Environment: real
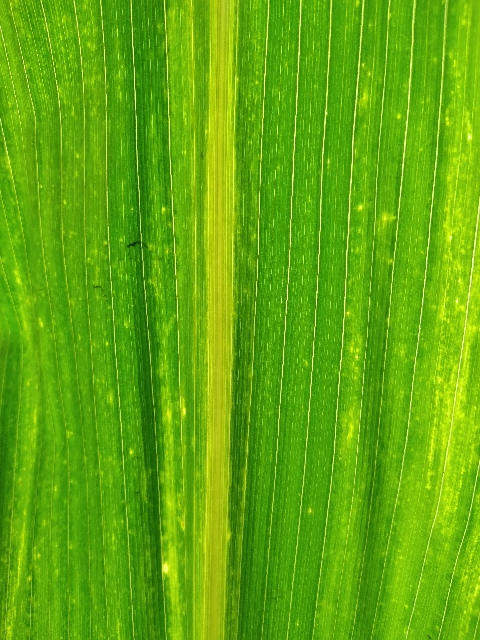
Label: lethal_necrosis